Schweizer SGS 2-33

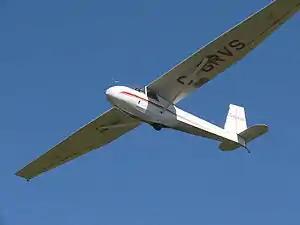

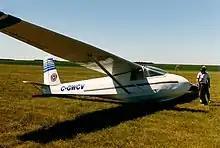
Schweizer SGS 2-33A belonging to The Winnipeg Gliding Club

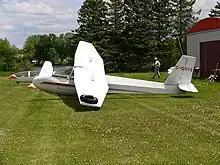
SGS 2-33A showing its semi-tapered wing planform. The tire is used to secure the wing in windy conditions

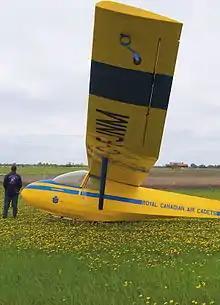
Schweizer SGS 2-33A used for training in the Royal Canadian Air Cadets gliding program

The Schweizer SGS 2-33 is an American two-seat, high-wing, strut-braced, training glider that was built by Schweizer Aircraft of Elmira, New York.